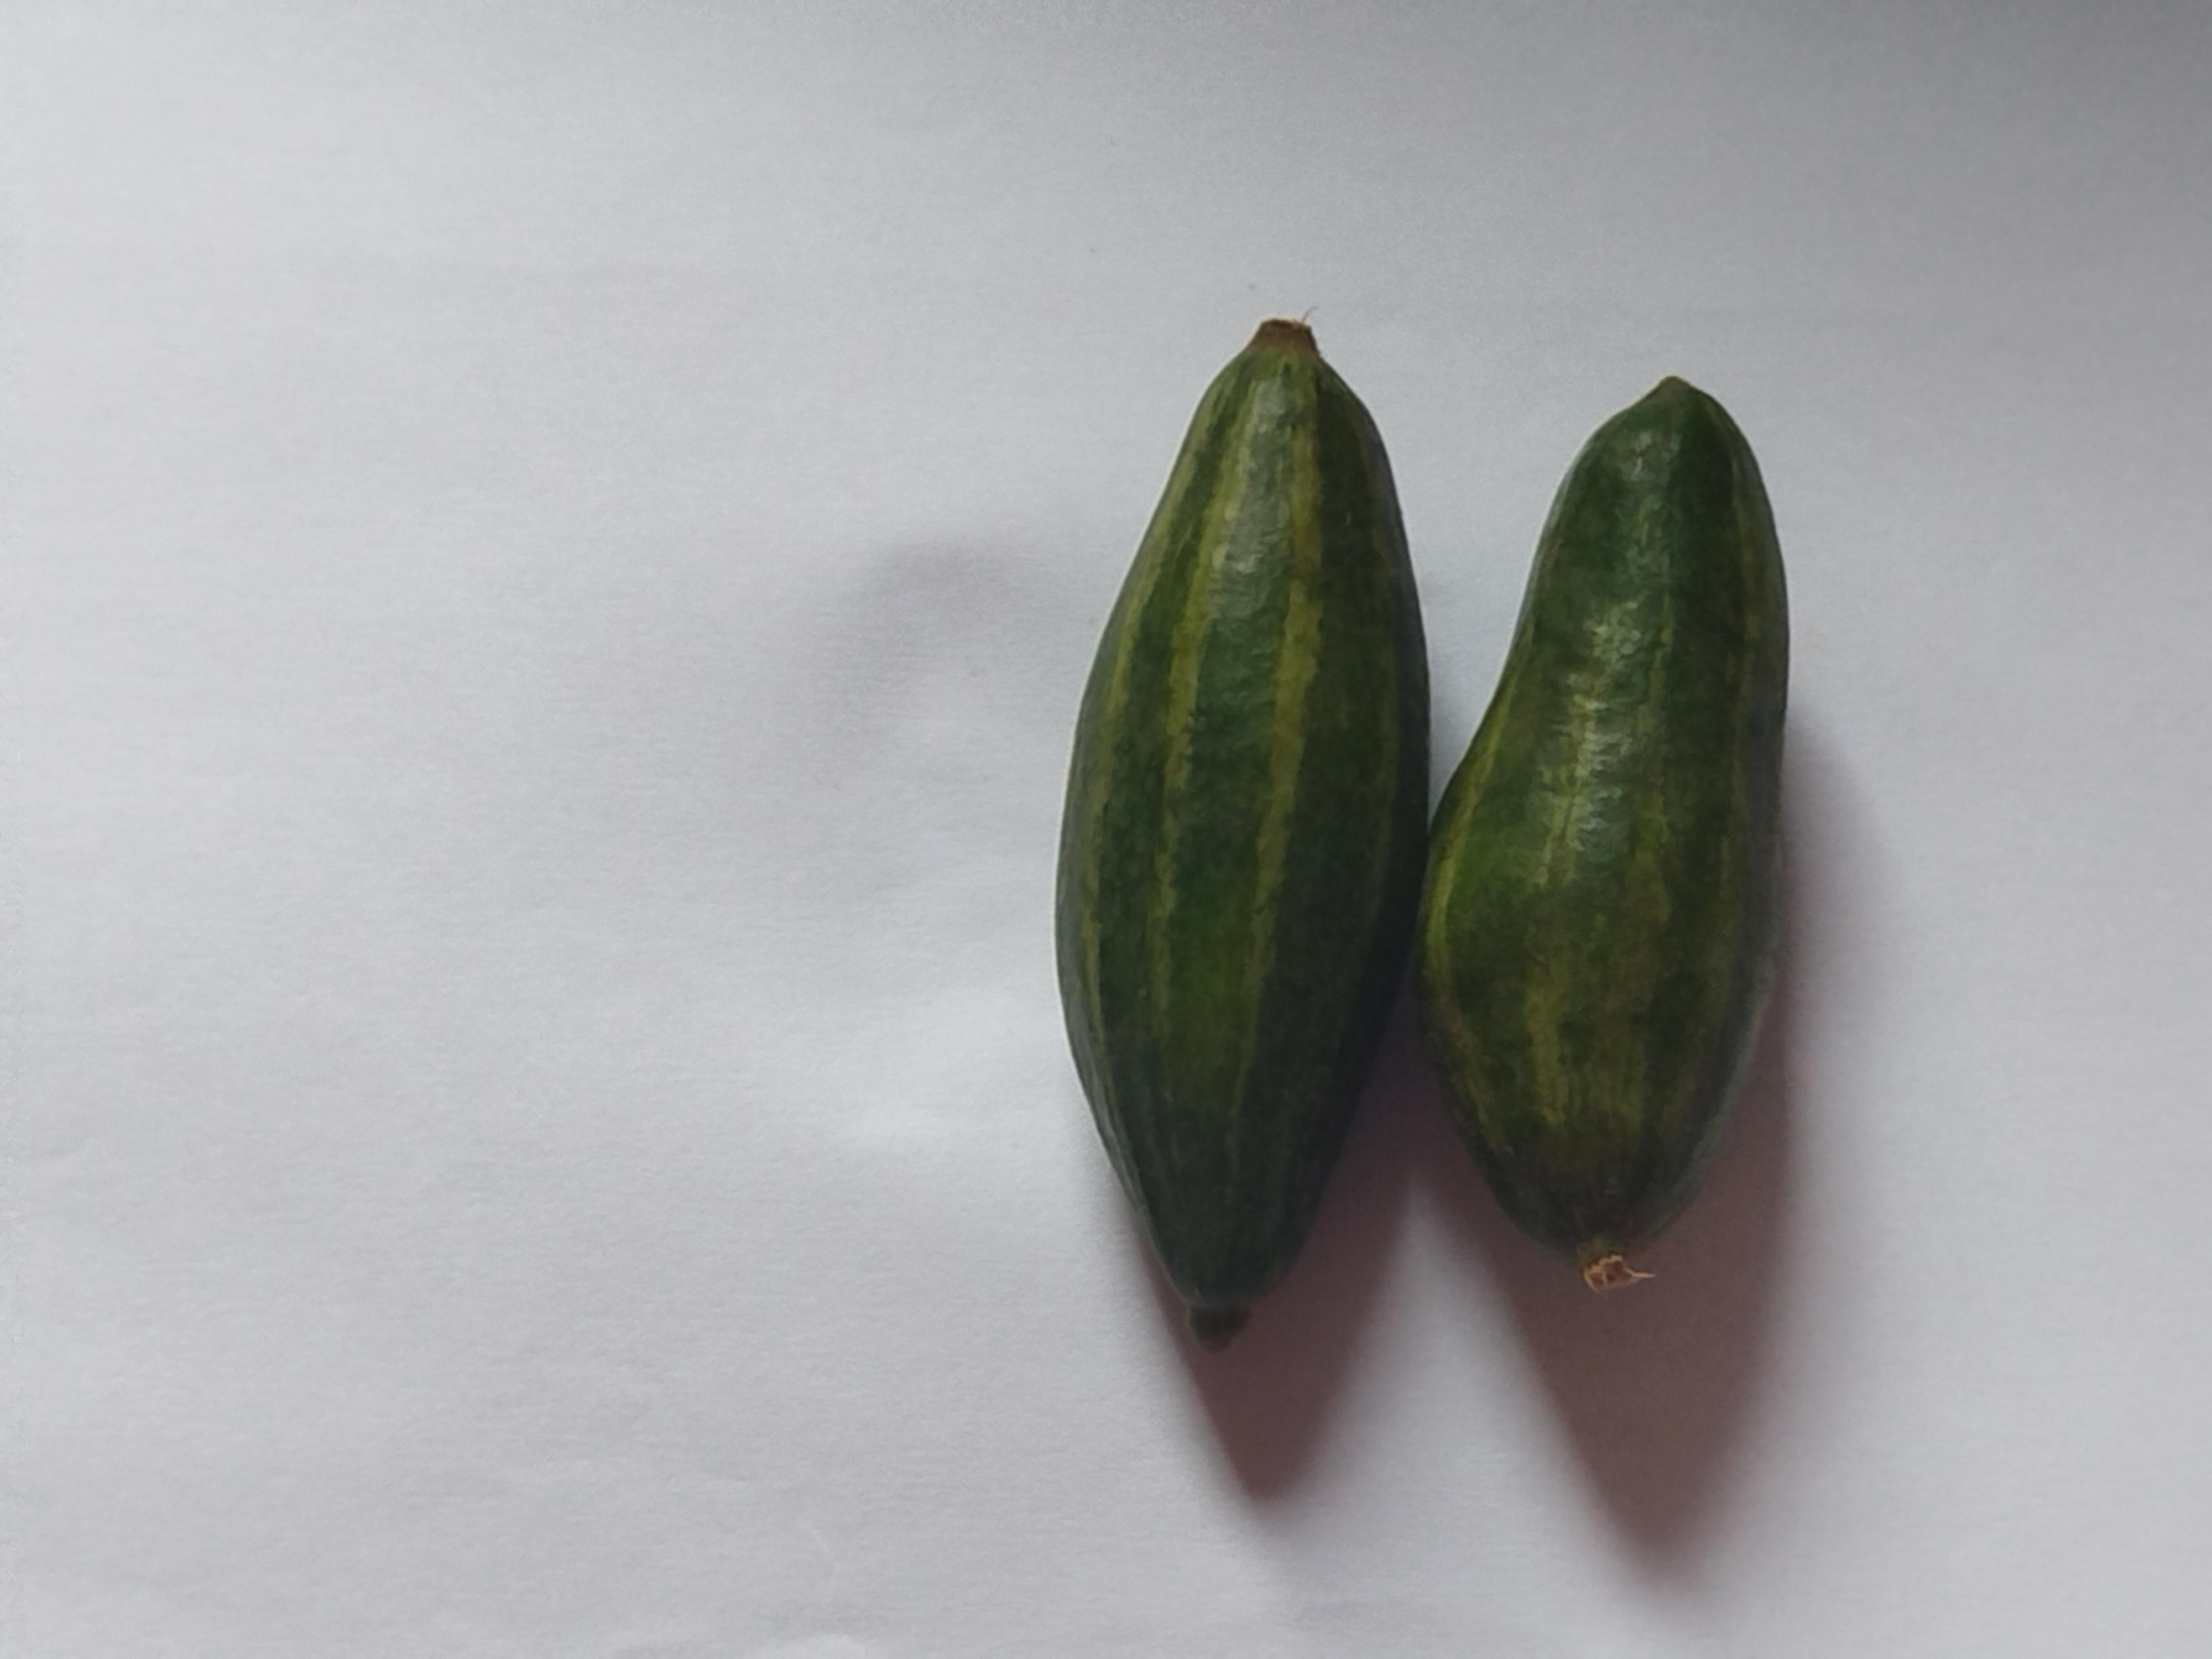
Label: Pointed gourd